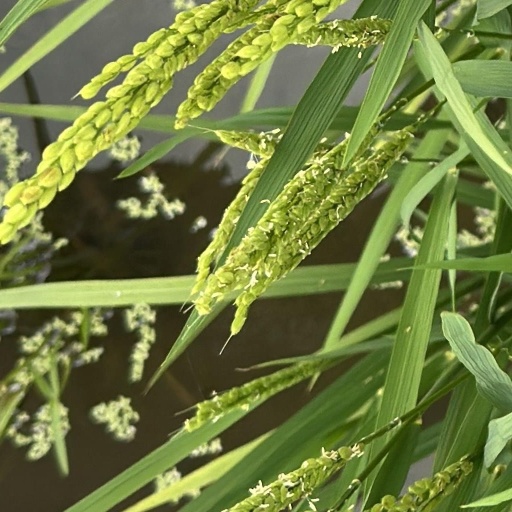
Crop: rice